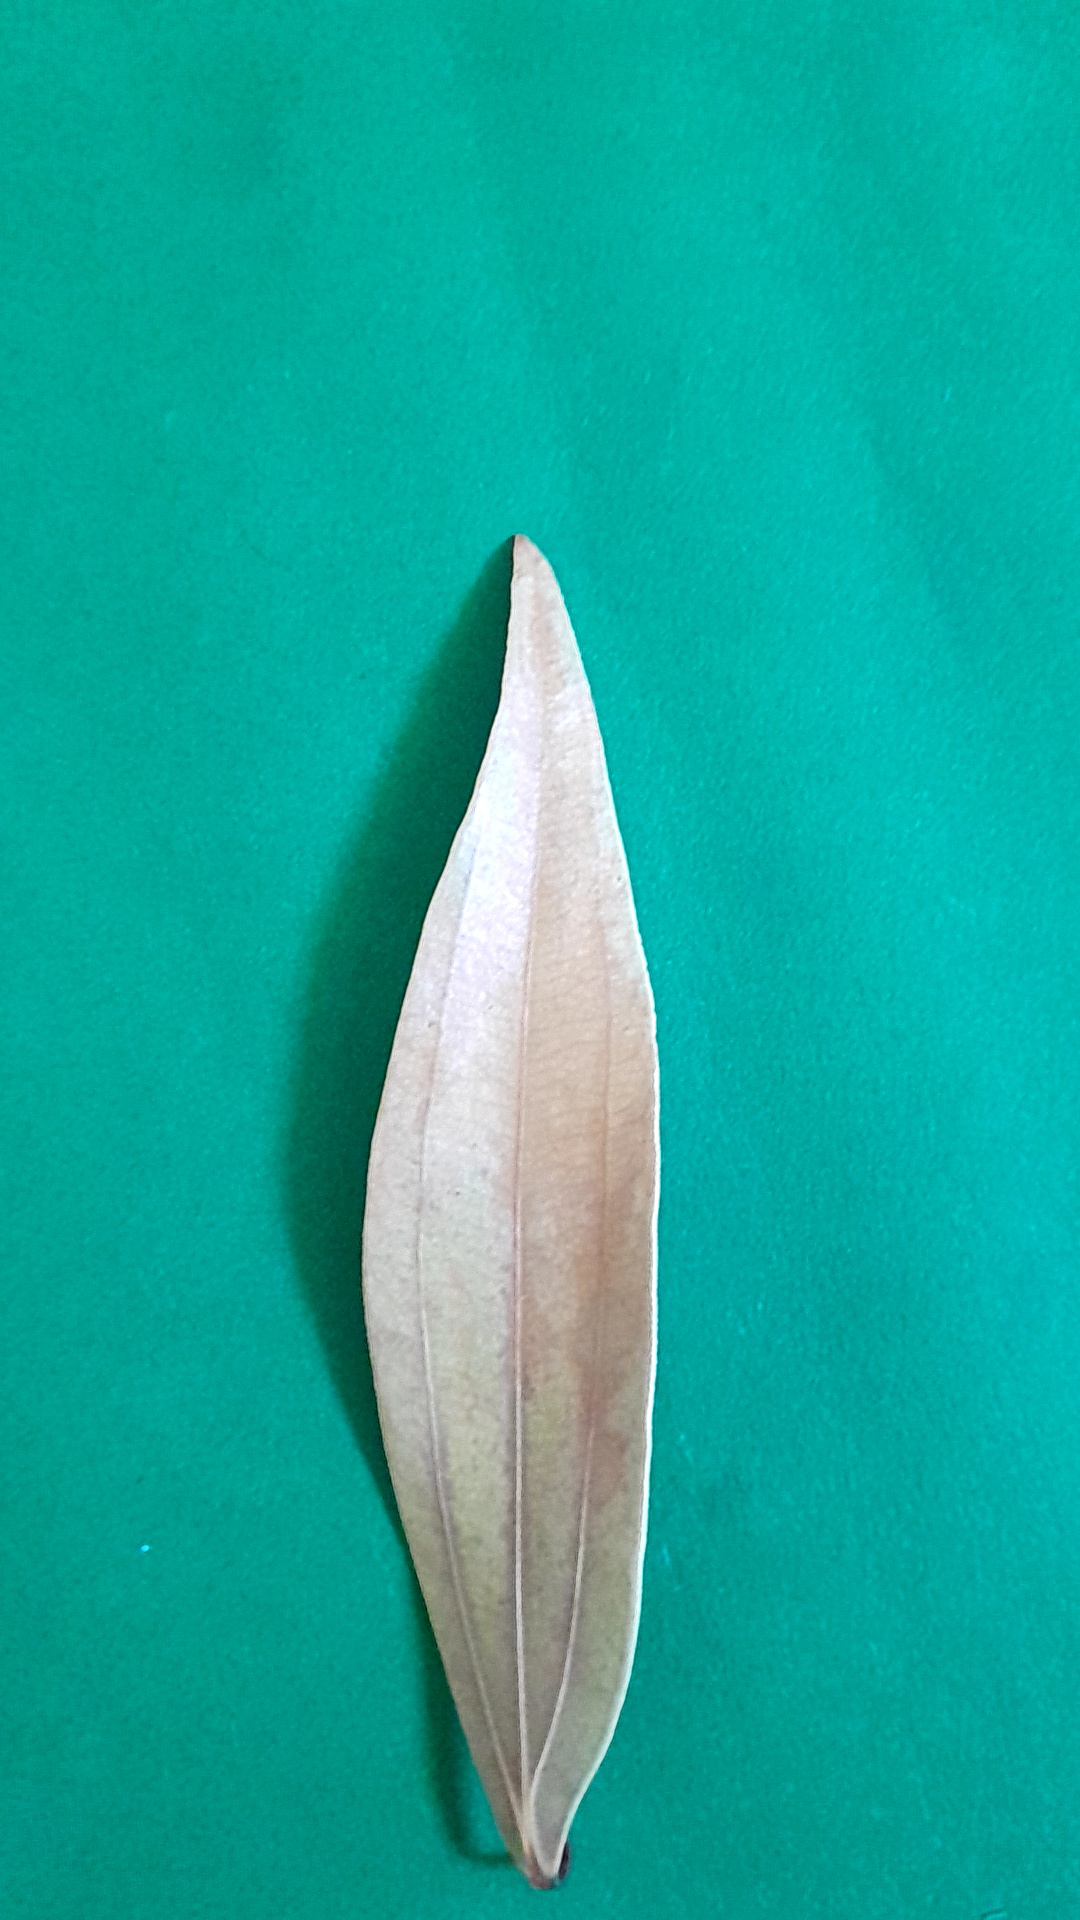
Label: Dry Leaf